Rookley Manor, Hampshire

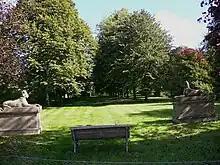
Avenue at Rookley Manor (2010) by Shazz

Leased out from the estate of Worsley baronets of Appuldurcombe House, in the late 17th century the house was occupied by Thomas Hobbs (1647–1698), a physician to James II of England whose other clients included noted poet John Dryden.